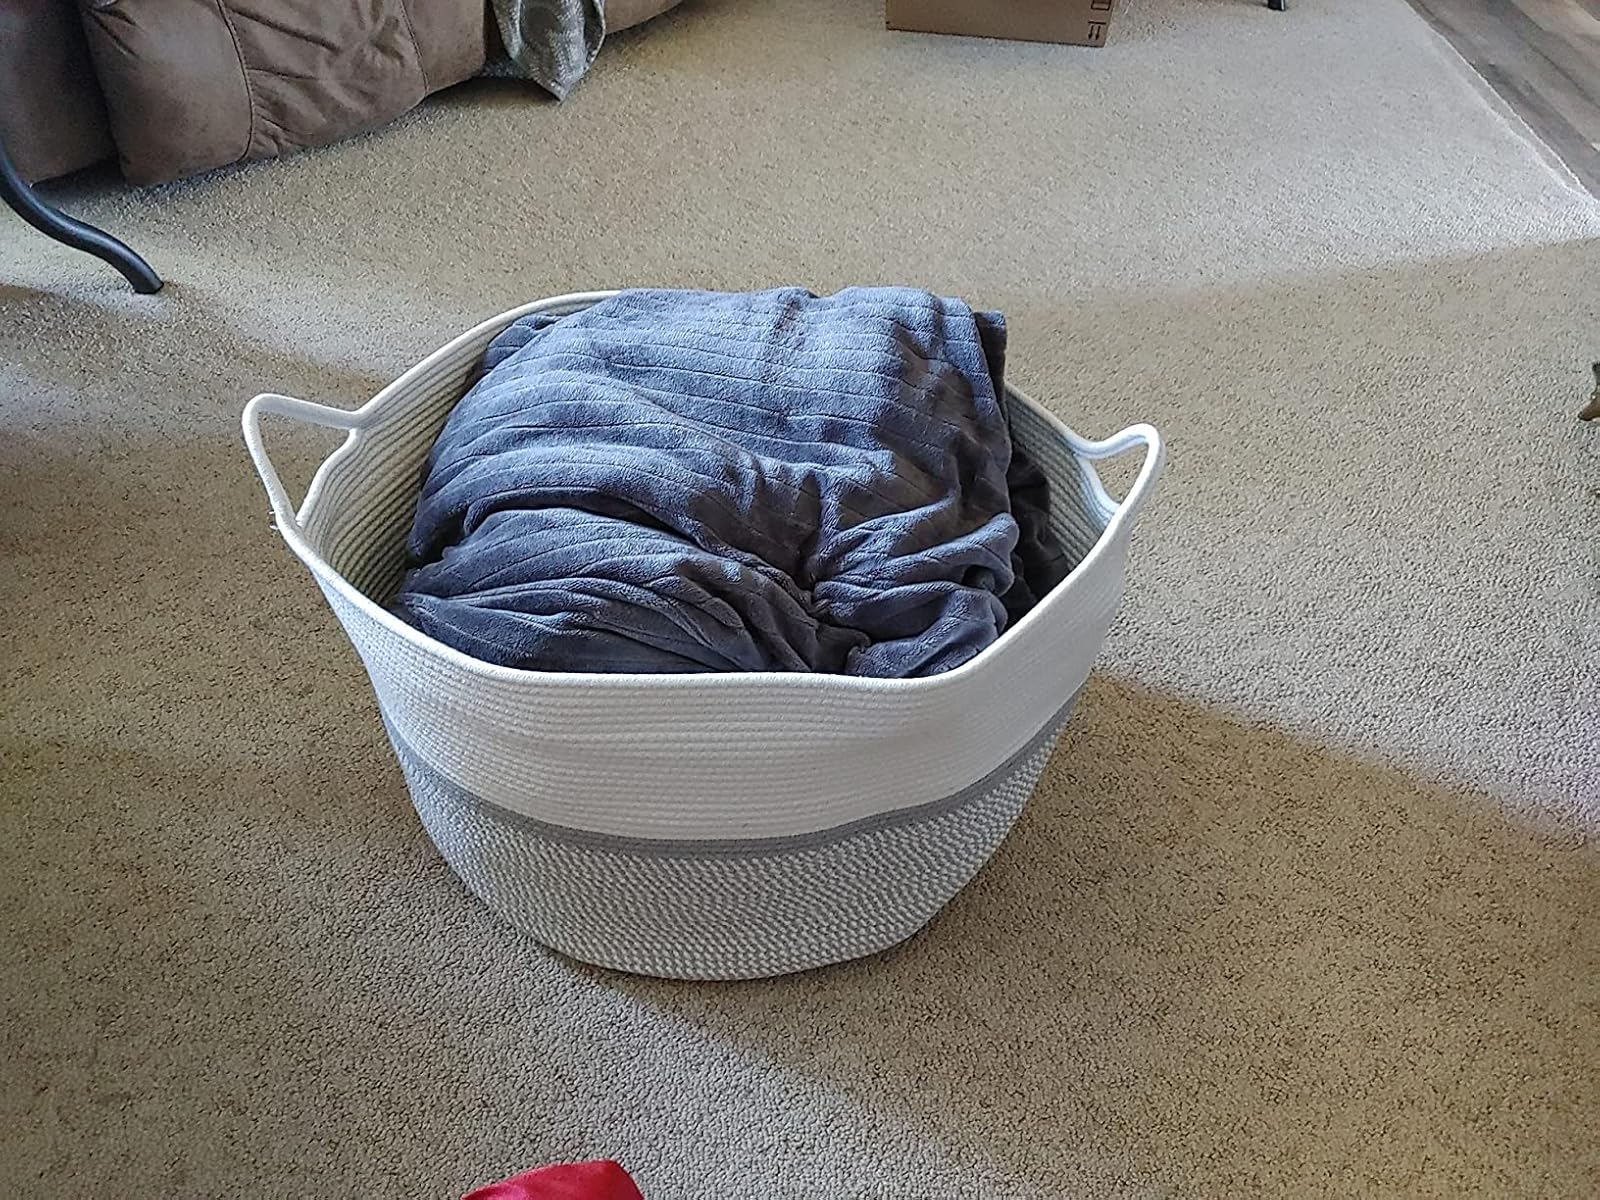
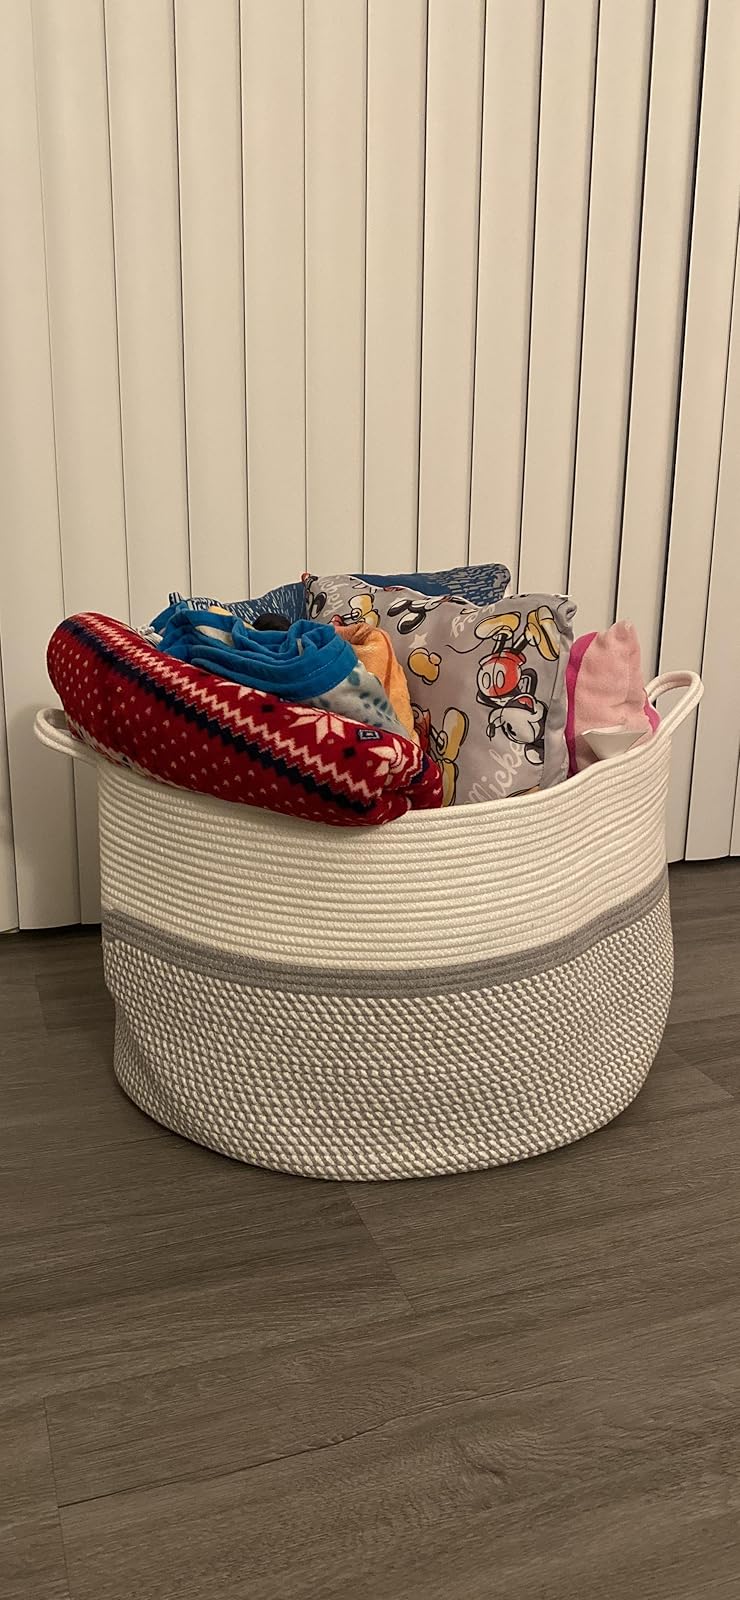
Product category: items_hamper
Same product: yes